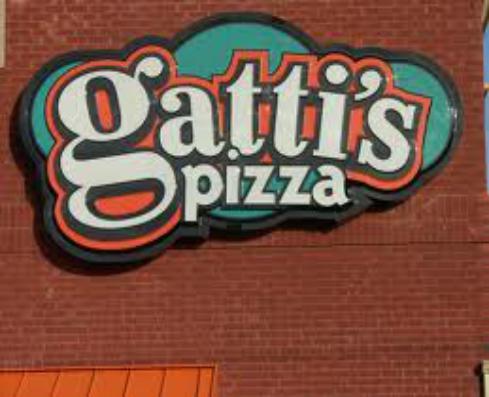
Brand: Gatti's Pizza
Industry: Food